New Hope Creek

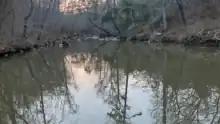
New Hope Creek in Duke Forest

The creek is home to many species of fish, including but not limited to: Largemouth bass, bluegill, green sunfish, golden shiner, black crappie, white perch, bowfin, white catfish, brown bullhead, flat bullhead, channel catfish, threadfin shad and notchlip redhorse.